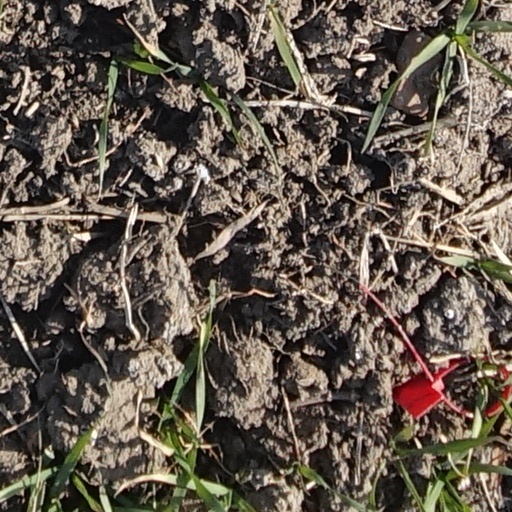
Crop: wheat